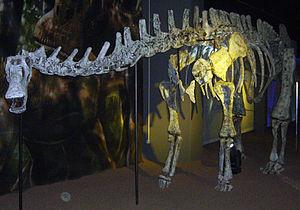
Limaysaurus est un genre éteint de dinosaures sauropodes diplodocoïdes appartenant à la famille des Rebbachisauridae. Il a vécu au début du Crétacé supérieur dans ce qui est actuellement le nord-ouest de la Patagonie en Argentine.
Les Rebbachisauridae forment une famille éteinte de dinosaures sauropodes néosauropodes ayant vécu entre le milieu du Crétacé inférieur et le milieu du Crétacé supérieur, soit il y a environ entre 133 et 86 Ma, dans ce qui est actuellement l'Europe, l'Afrique et l'Amérique du Sud.
Les Limaysaurinae forment une sous-famille éteinte de dinosaures sauropodes diplodocoïdes ayant vécu en Amérique du Sud au Crétacé supérieur, entre le Cénomanien et le Coniacien, soit il y a environ entre 100,5 et 86,3 millions d'années.